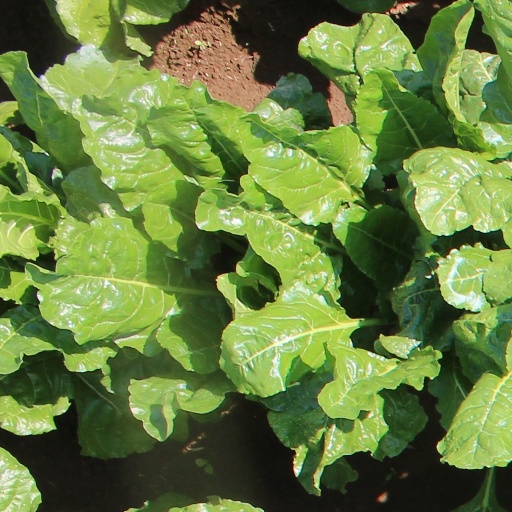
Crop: sugar beet